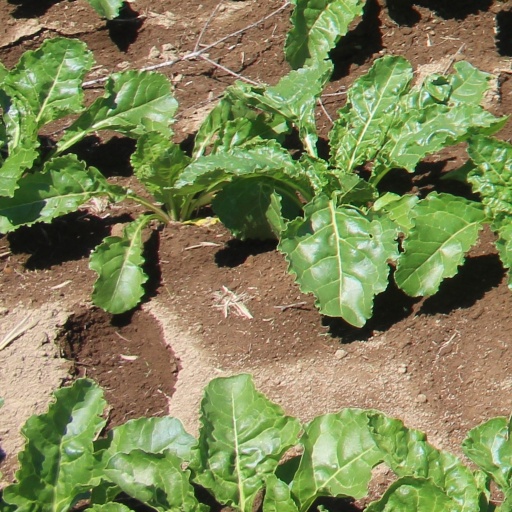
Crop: sugar beet